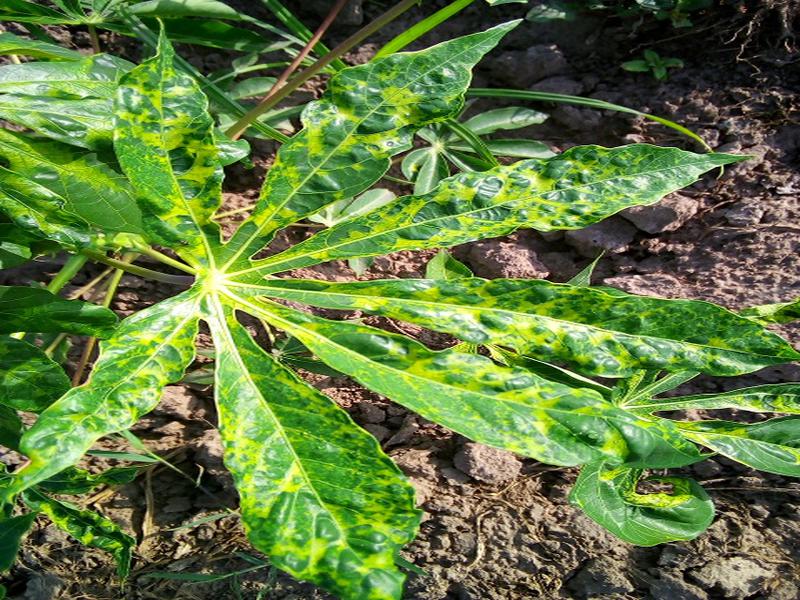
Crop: cassava
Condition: mosaic_disease